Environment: real
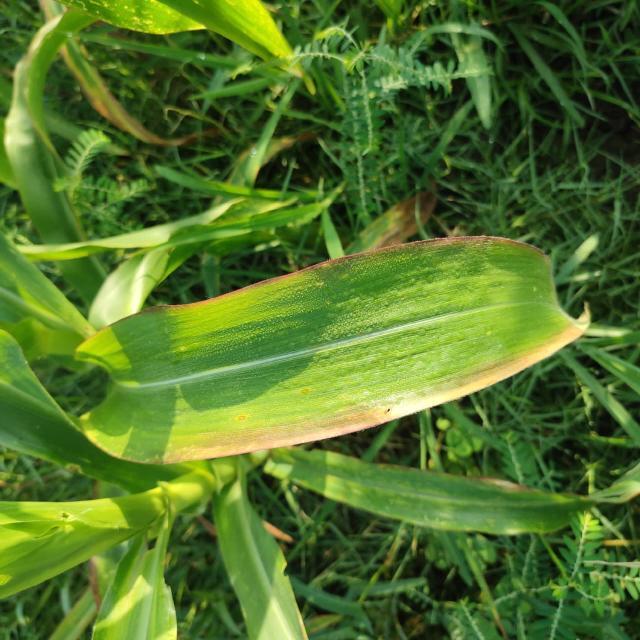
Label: phosphorus_deficiency